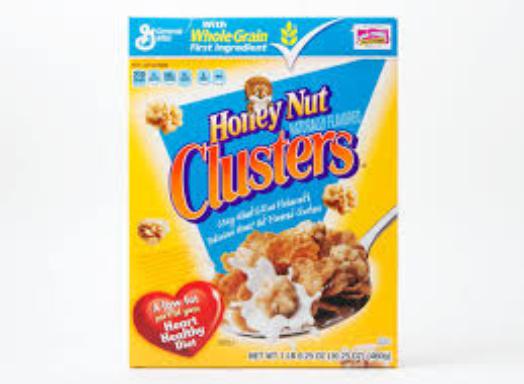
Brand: Honey Nut Corn Flakes
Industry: Food